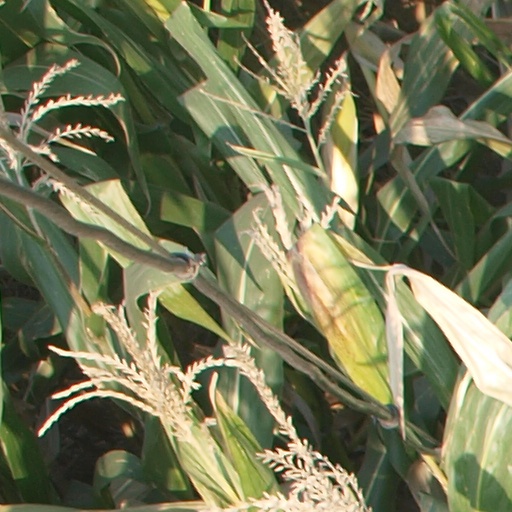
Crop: maize; corn